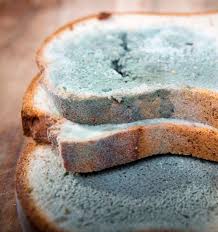
Label: trash